Mitchell Kittiwake

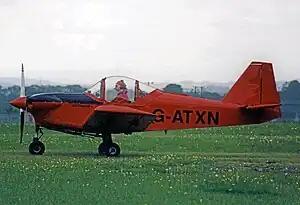
The prototype Kittiwake 1 attending a rally at RAF Abingdon in 2003

The Mitchell Kittiwake is a British single engine sporting aircraft designed for amateur building. Plans were available for both single-seat and two-seat versions, but only four were constructed.